CBS

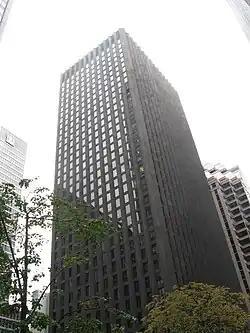
CBS Building

CBS Broadcasting Inc., commonly shortened to CBS (an abbreviation of its original name, Columbia Broadcasting System), is an American commercial broadcast television and radio network serving as the flagship property of the CBS Entertainment Group division of Paramount Skydance Corporation and is one of the company's three flagship subsidiaries, along with namesake Paramount Pictures and MTV.